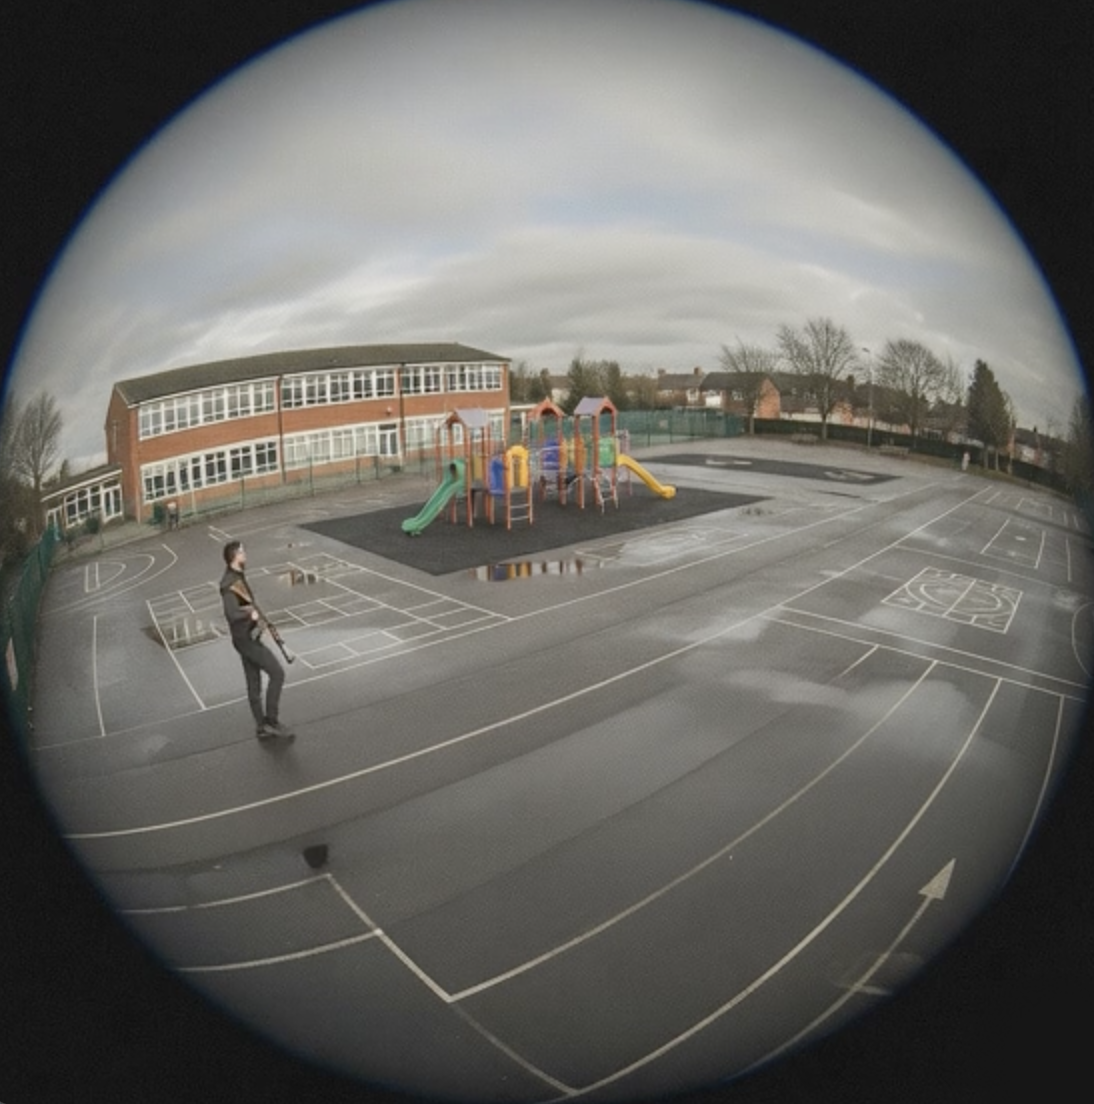
Object: person

Object: weapon